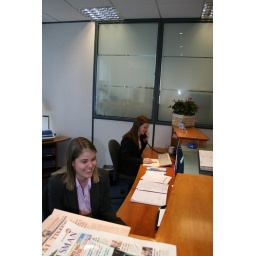
Reception desk and area in office space to rent in Edinburgh City Centre